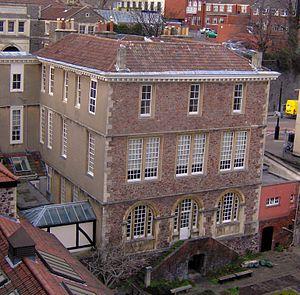
Cette liste des musées de la city, la zone d'autorité unitaire et le comté cérémoniel de Bristol contient des musées qui sont définis dans ce contexte comme des institutions qui recueillent et soignent des objets d'intérêt culturel, artistique, scientifique ou historique. Leurs collections ou expositions connexes disponibles pour la consultation publique. Sont également inclus les galeries d'art à but non lucratif et les galeries d'art universitaires. Les musées virtuels ne sont pas inclus.